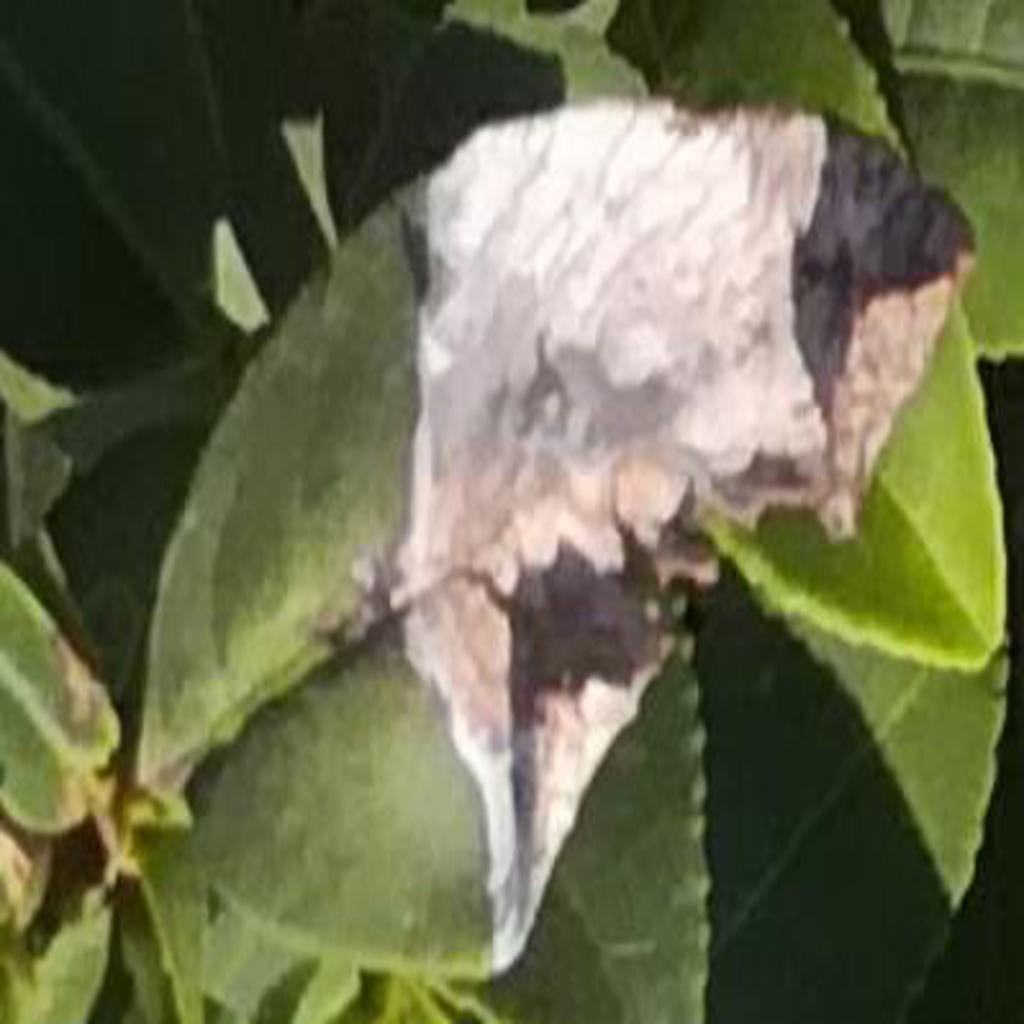
Label: Tea leaf blight